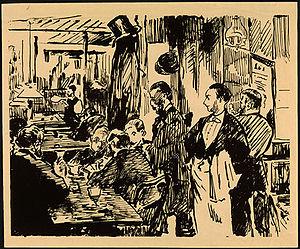
Le café Guerbois, 9-11, grande rue des Batignolles à Paris était un lieu de rencontres et d'échanges à la fin du XIXᵉ siècle entre artistes peintres, écrivains et amateurs d'art. Fondé par François-Auguste Guerbois, cet établissement est décrit par de nombreux historiens du mouvement impressionniste. Il était situé non loin de l'atelier de Manet qui y donnait rendez-vous à ses amis. Le café est devenu ensuite la Brasserie Muller, puis un magasin de vêtements.